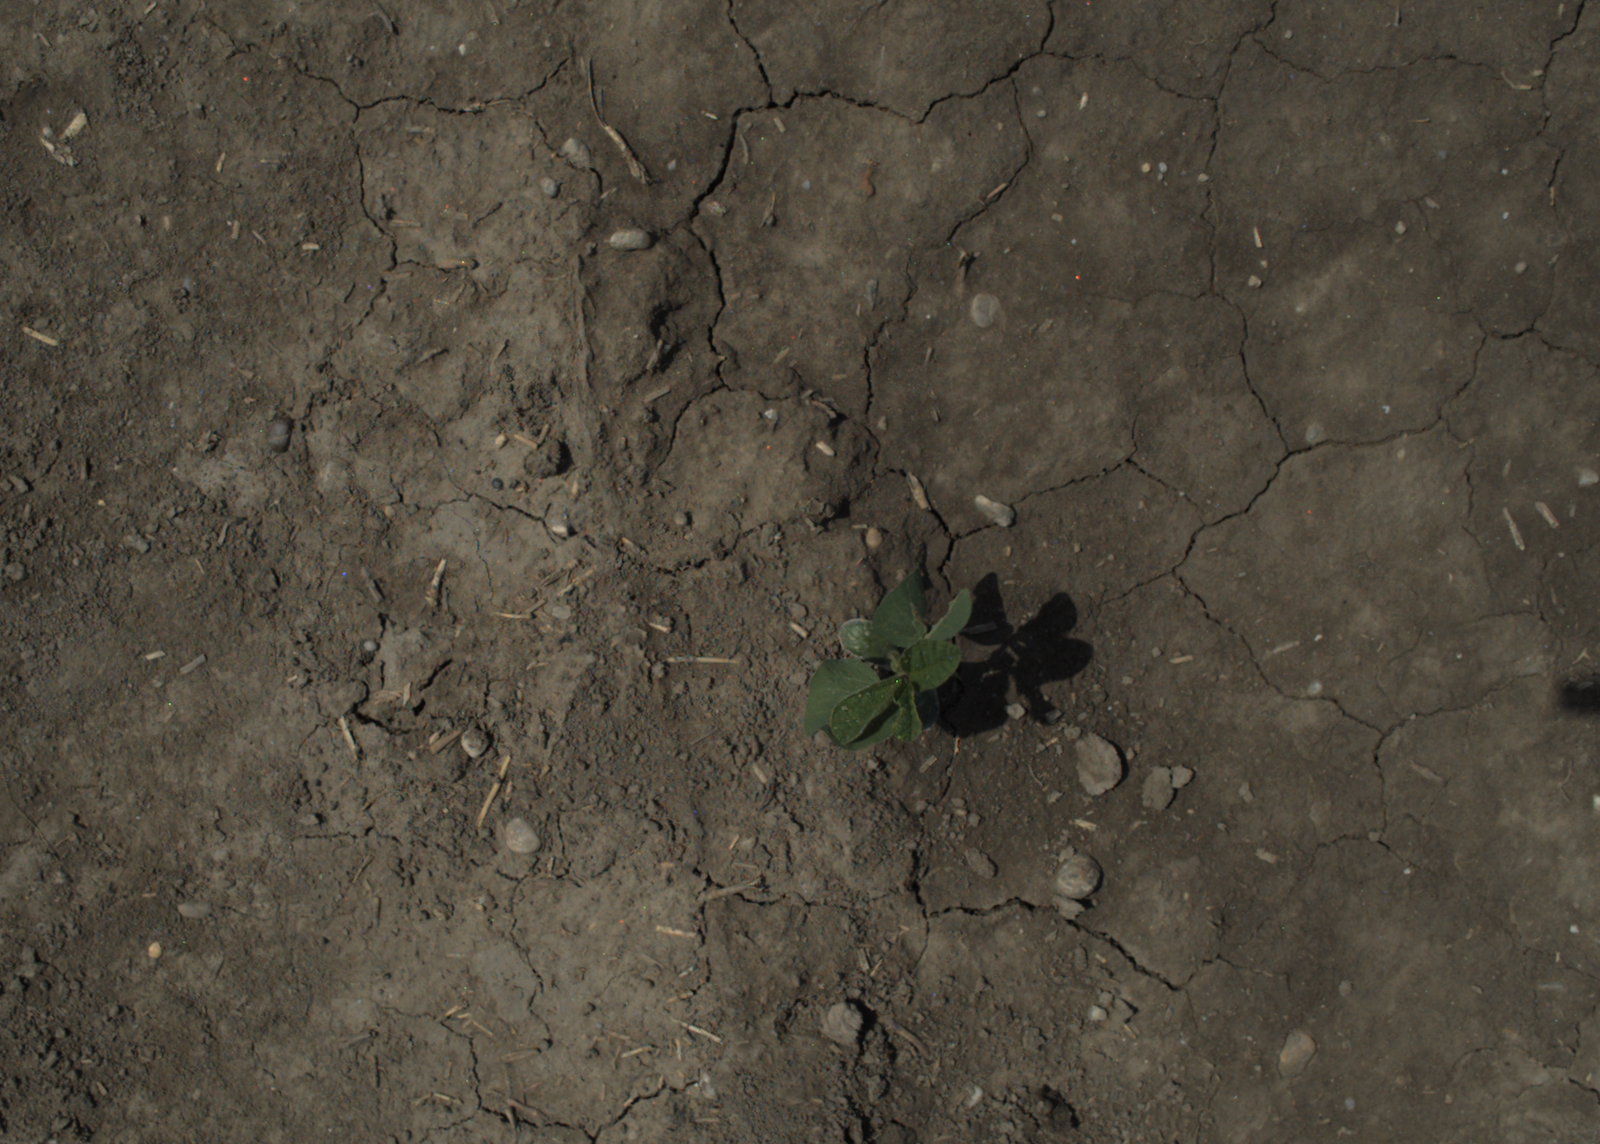
Capture date: 29.06.2021 11:30:20
Weather: sunny
Wind: strong
Seeding date: 08.06.2021
Plant canopy height (mm): 962